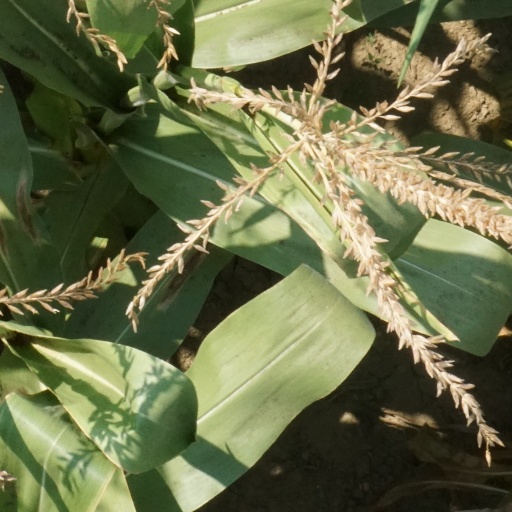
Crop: maize; corn